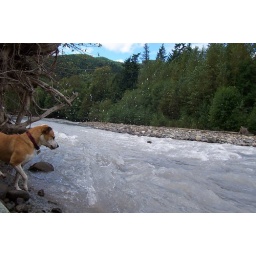
foo rock gettin' in the river